Mansfield Woodhouse

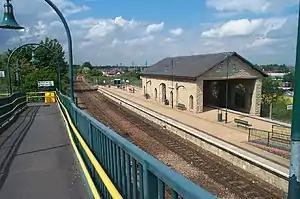
Mansfield Woodhouse Station

The Manor House (which used to be known as the castle) was formally the home of the Digby family. In 1589, John Digby married Elizabeth Slaughter, the daughter of Margaret , the half sister of Bess of Hardwick Countess of Shrewsbury. Elizabeth had a close relationship with Bess and was one of Bess’s trusted ladies in waiting. On the birth of Elizabeth’s baby both Bess and Lady Arbella Stuart gave gifts.